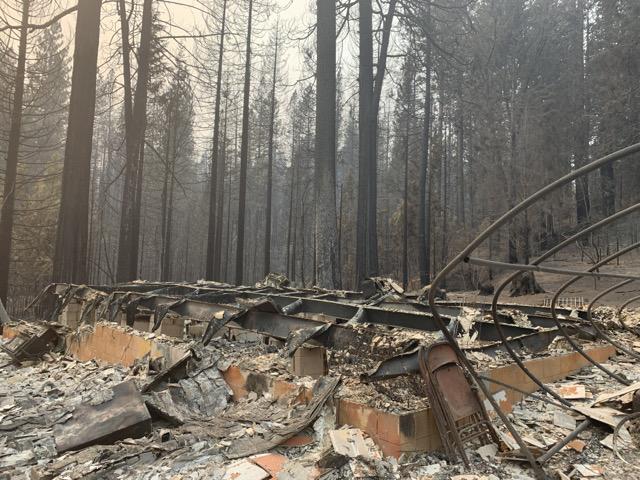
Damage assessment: destroyed